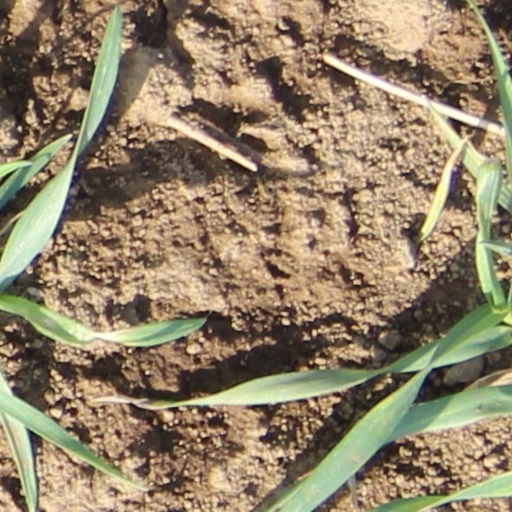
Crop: wheat